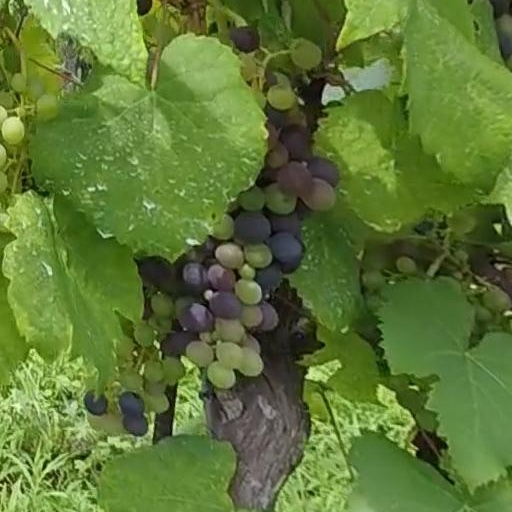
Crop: grape